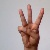
The image shows a hand gesture representing the letter 'W' in Indian Sign Language.